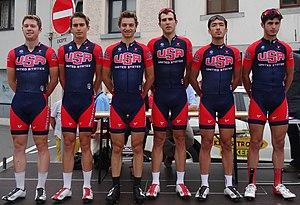
Reportage photographique réalisé le mercredi 6 août à l'occasion du départ de la première étape du Tour de la province de Namur 2014 à Jambes (Namur), Belgique.
La 67ᵉ édition du Tour de la province de Namur a lieu du 6 au 10 août 2014, en Belgique.